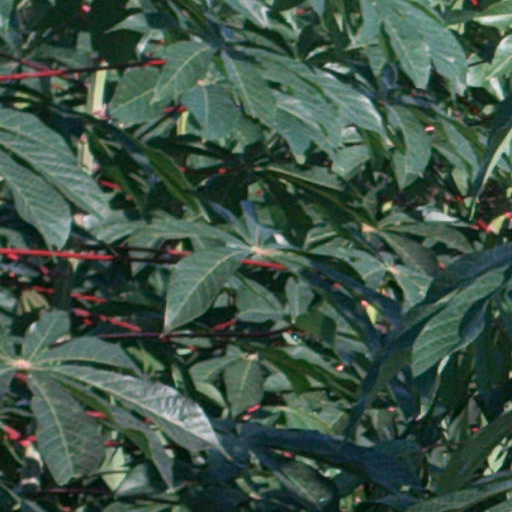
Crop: cassava